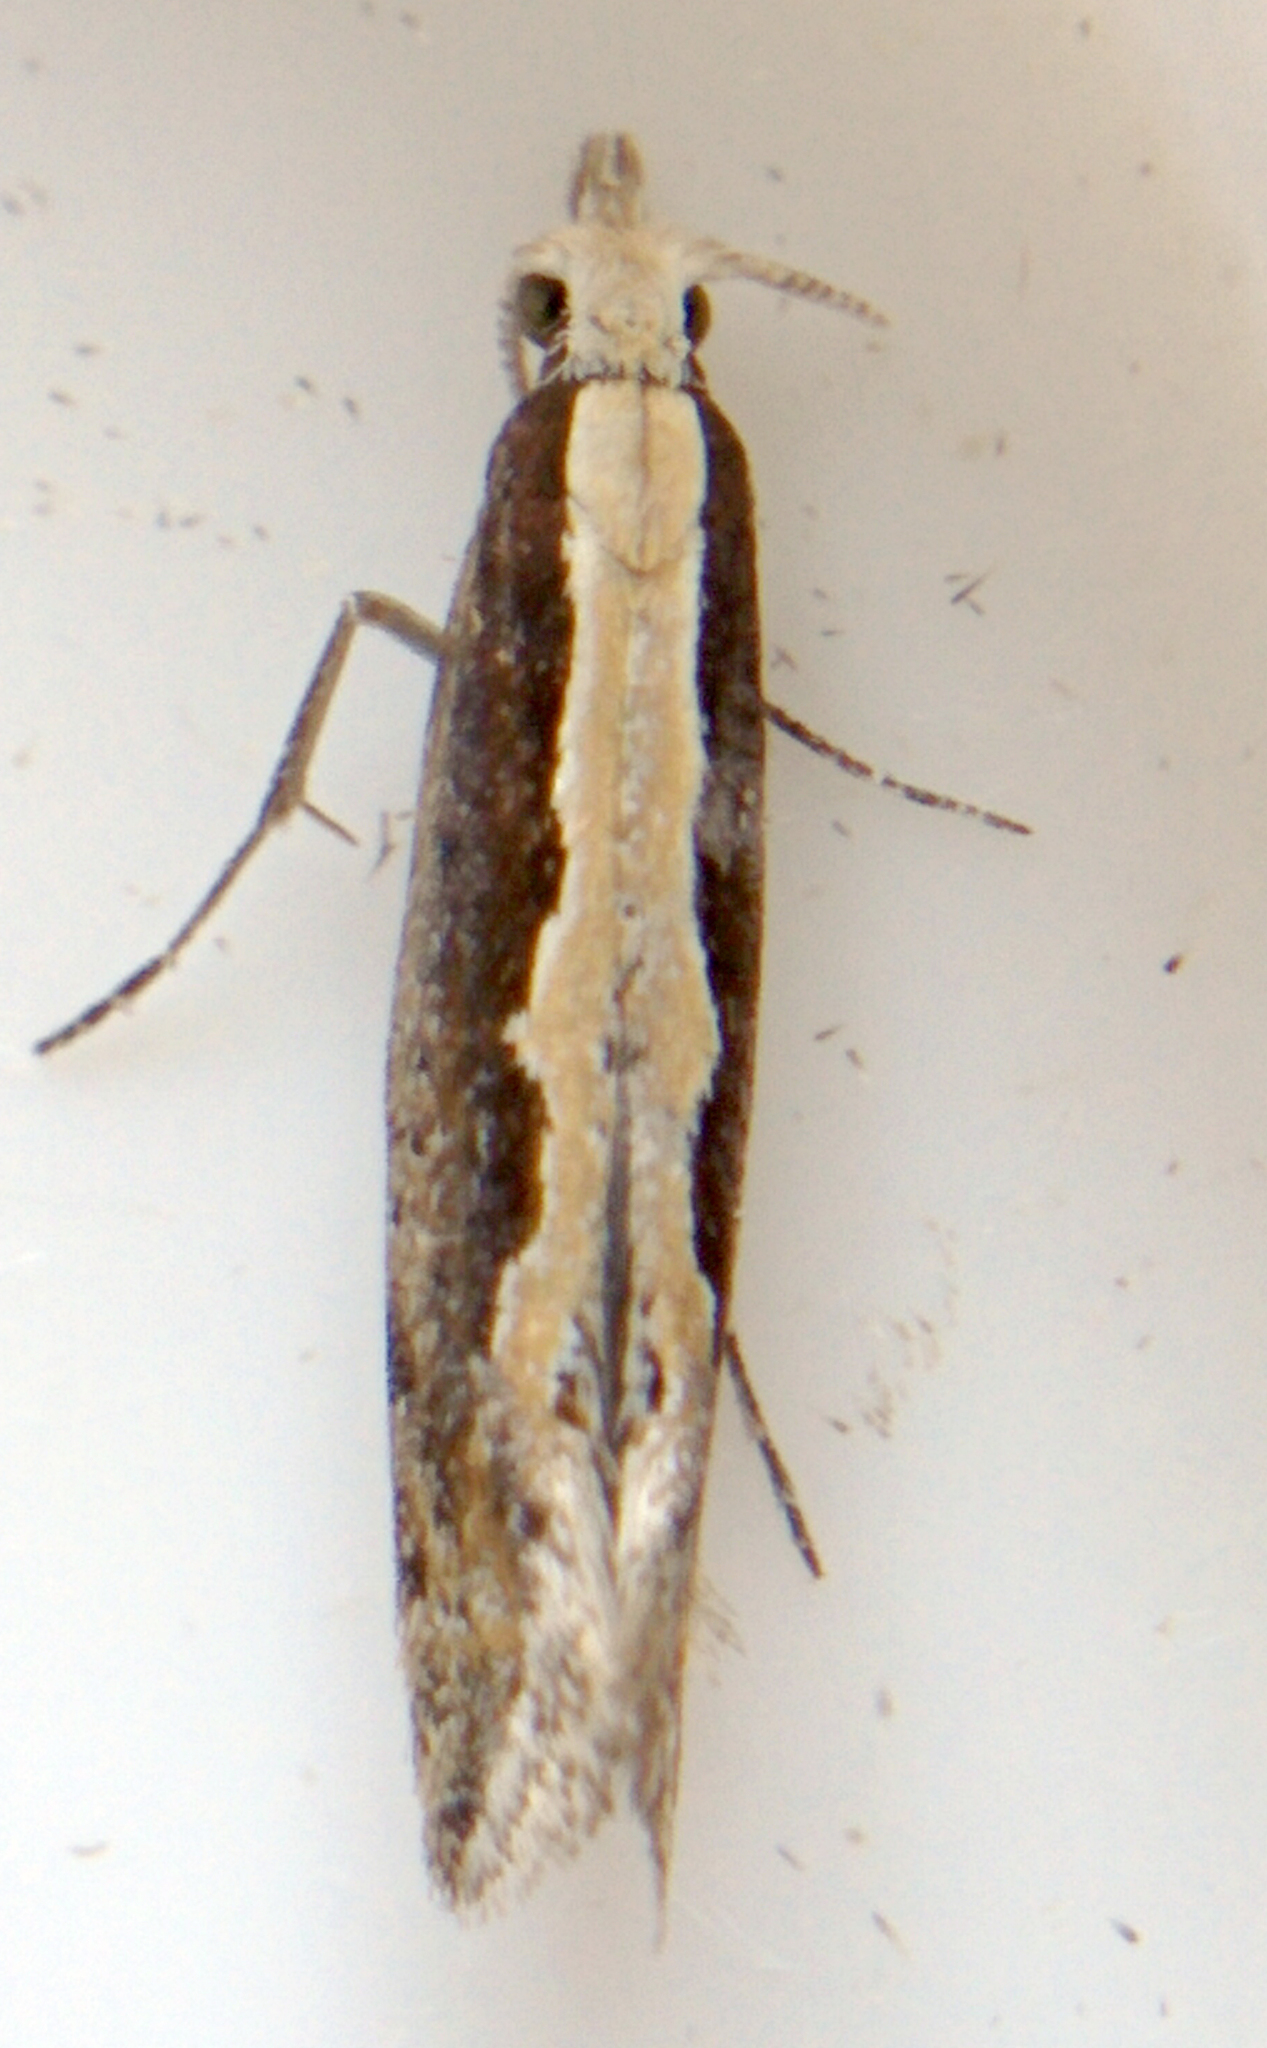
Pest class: diamondback_moth